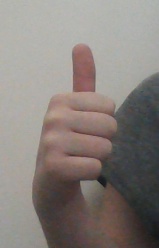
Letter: aleff